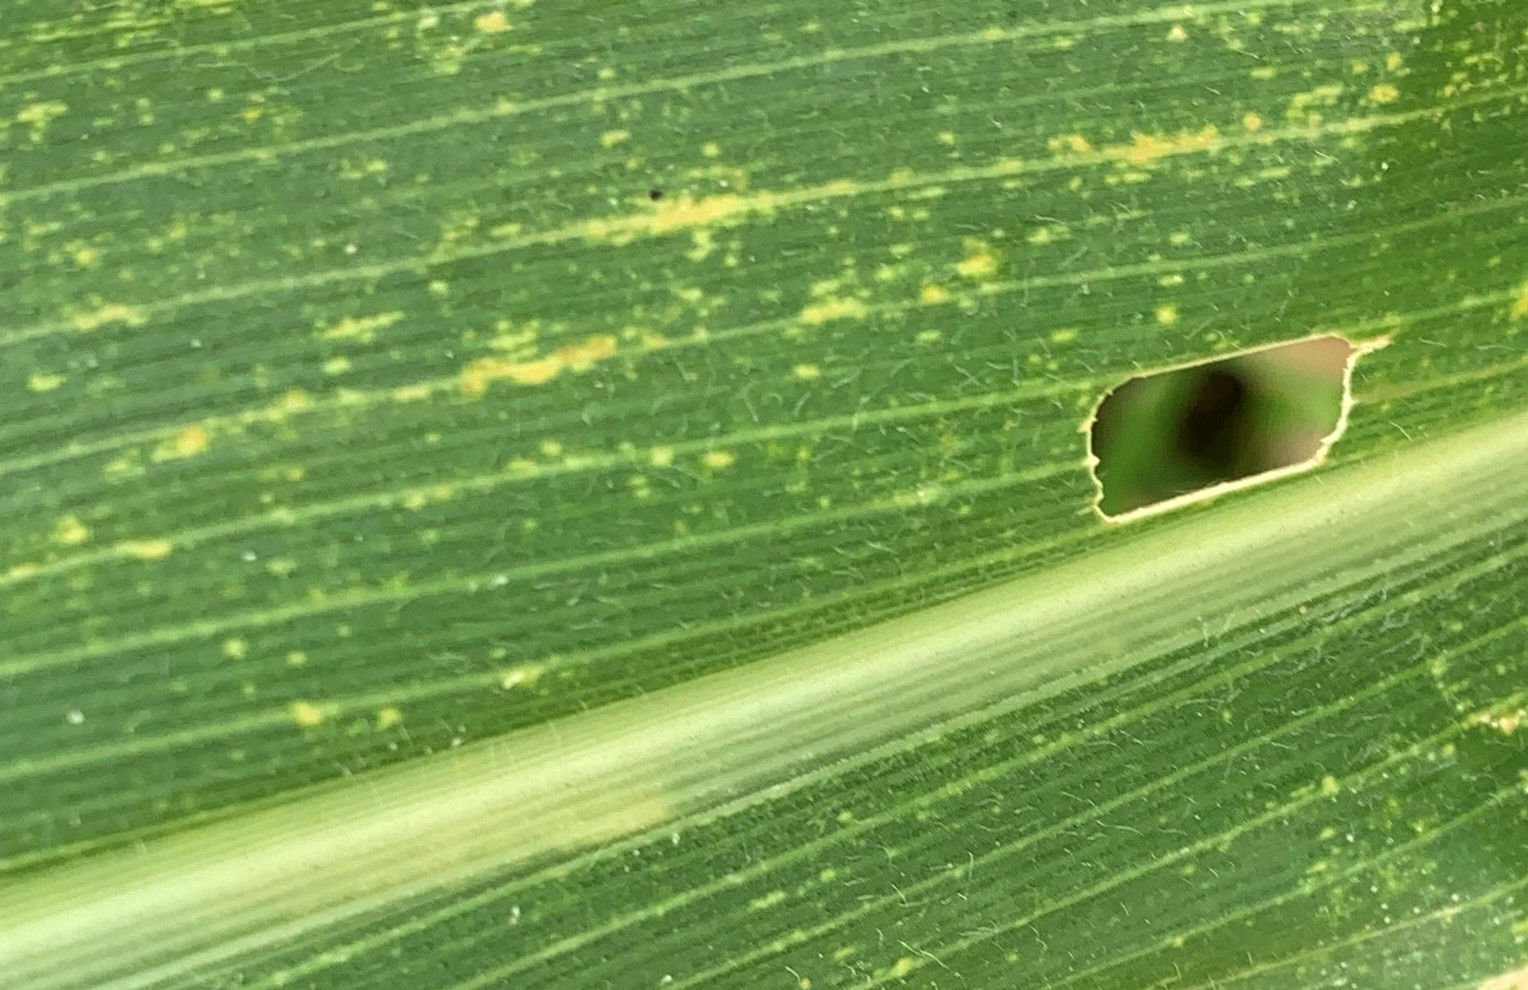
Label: MLN